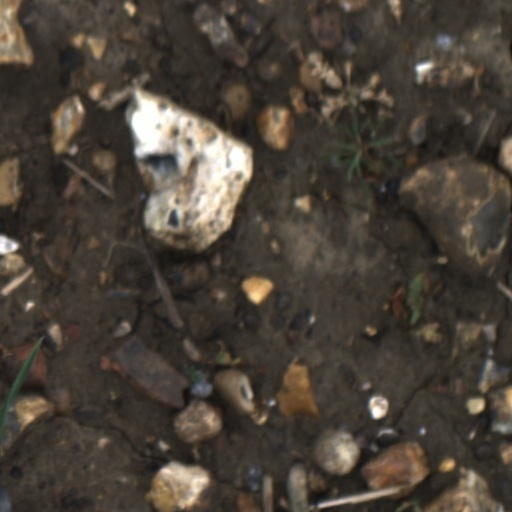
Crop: wheat